Counting Crows

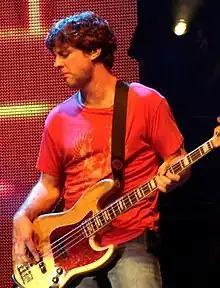
Bassist Millard Powers

The band played only two gigs in 1995. This allowed Duritz to write a set of songs that became the band's second album, "Recovering the Satellites". Released October 15, 1996, it was heavier than "August and Everything After". A response to the sudden fame that "Mr. Jones" had brought, it contains lyrics such as "These days I feel like I'm fading away / Like sometimes when I hear myself on the radio" (from "Have You Seen Me Lately?") and "Gonna get back to basics / Guess I'll start it up again" (from "Recovering the Satellites"). Dealing with the theme of Duritz's unease with his newfound fame, the album was described as "a concept album of sorts about trying to pick up the pieces of a family, a social life and a psyche shattered by fame". This album contained the single "A Long December", which was a number one hit in Canada and a Top 10 hit in the United States.